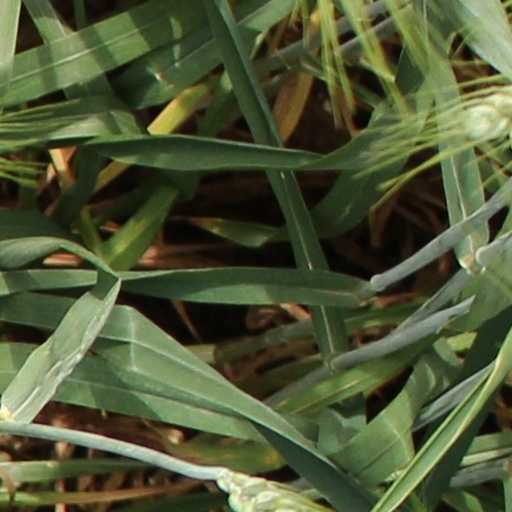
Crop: wheat